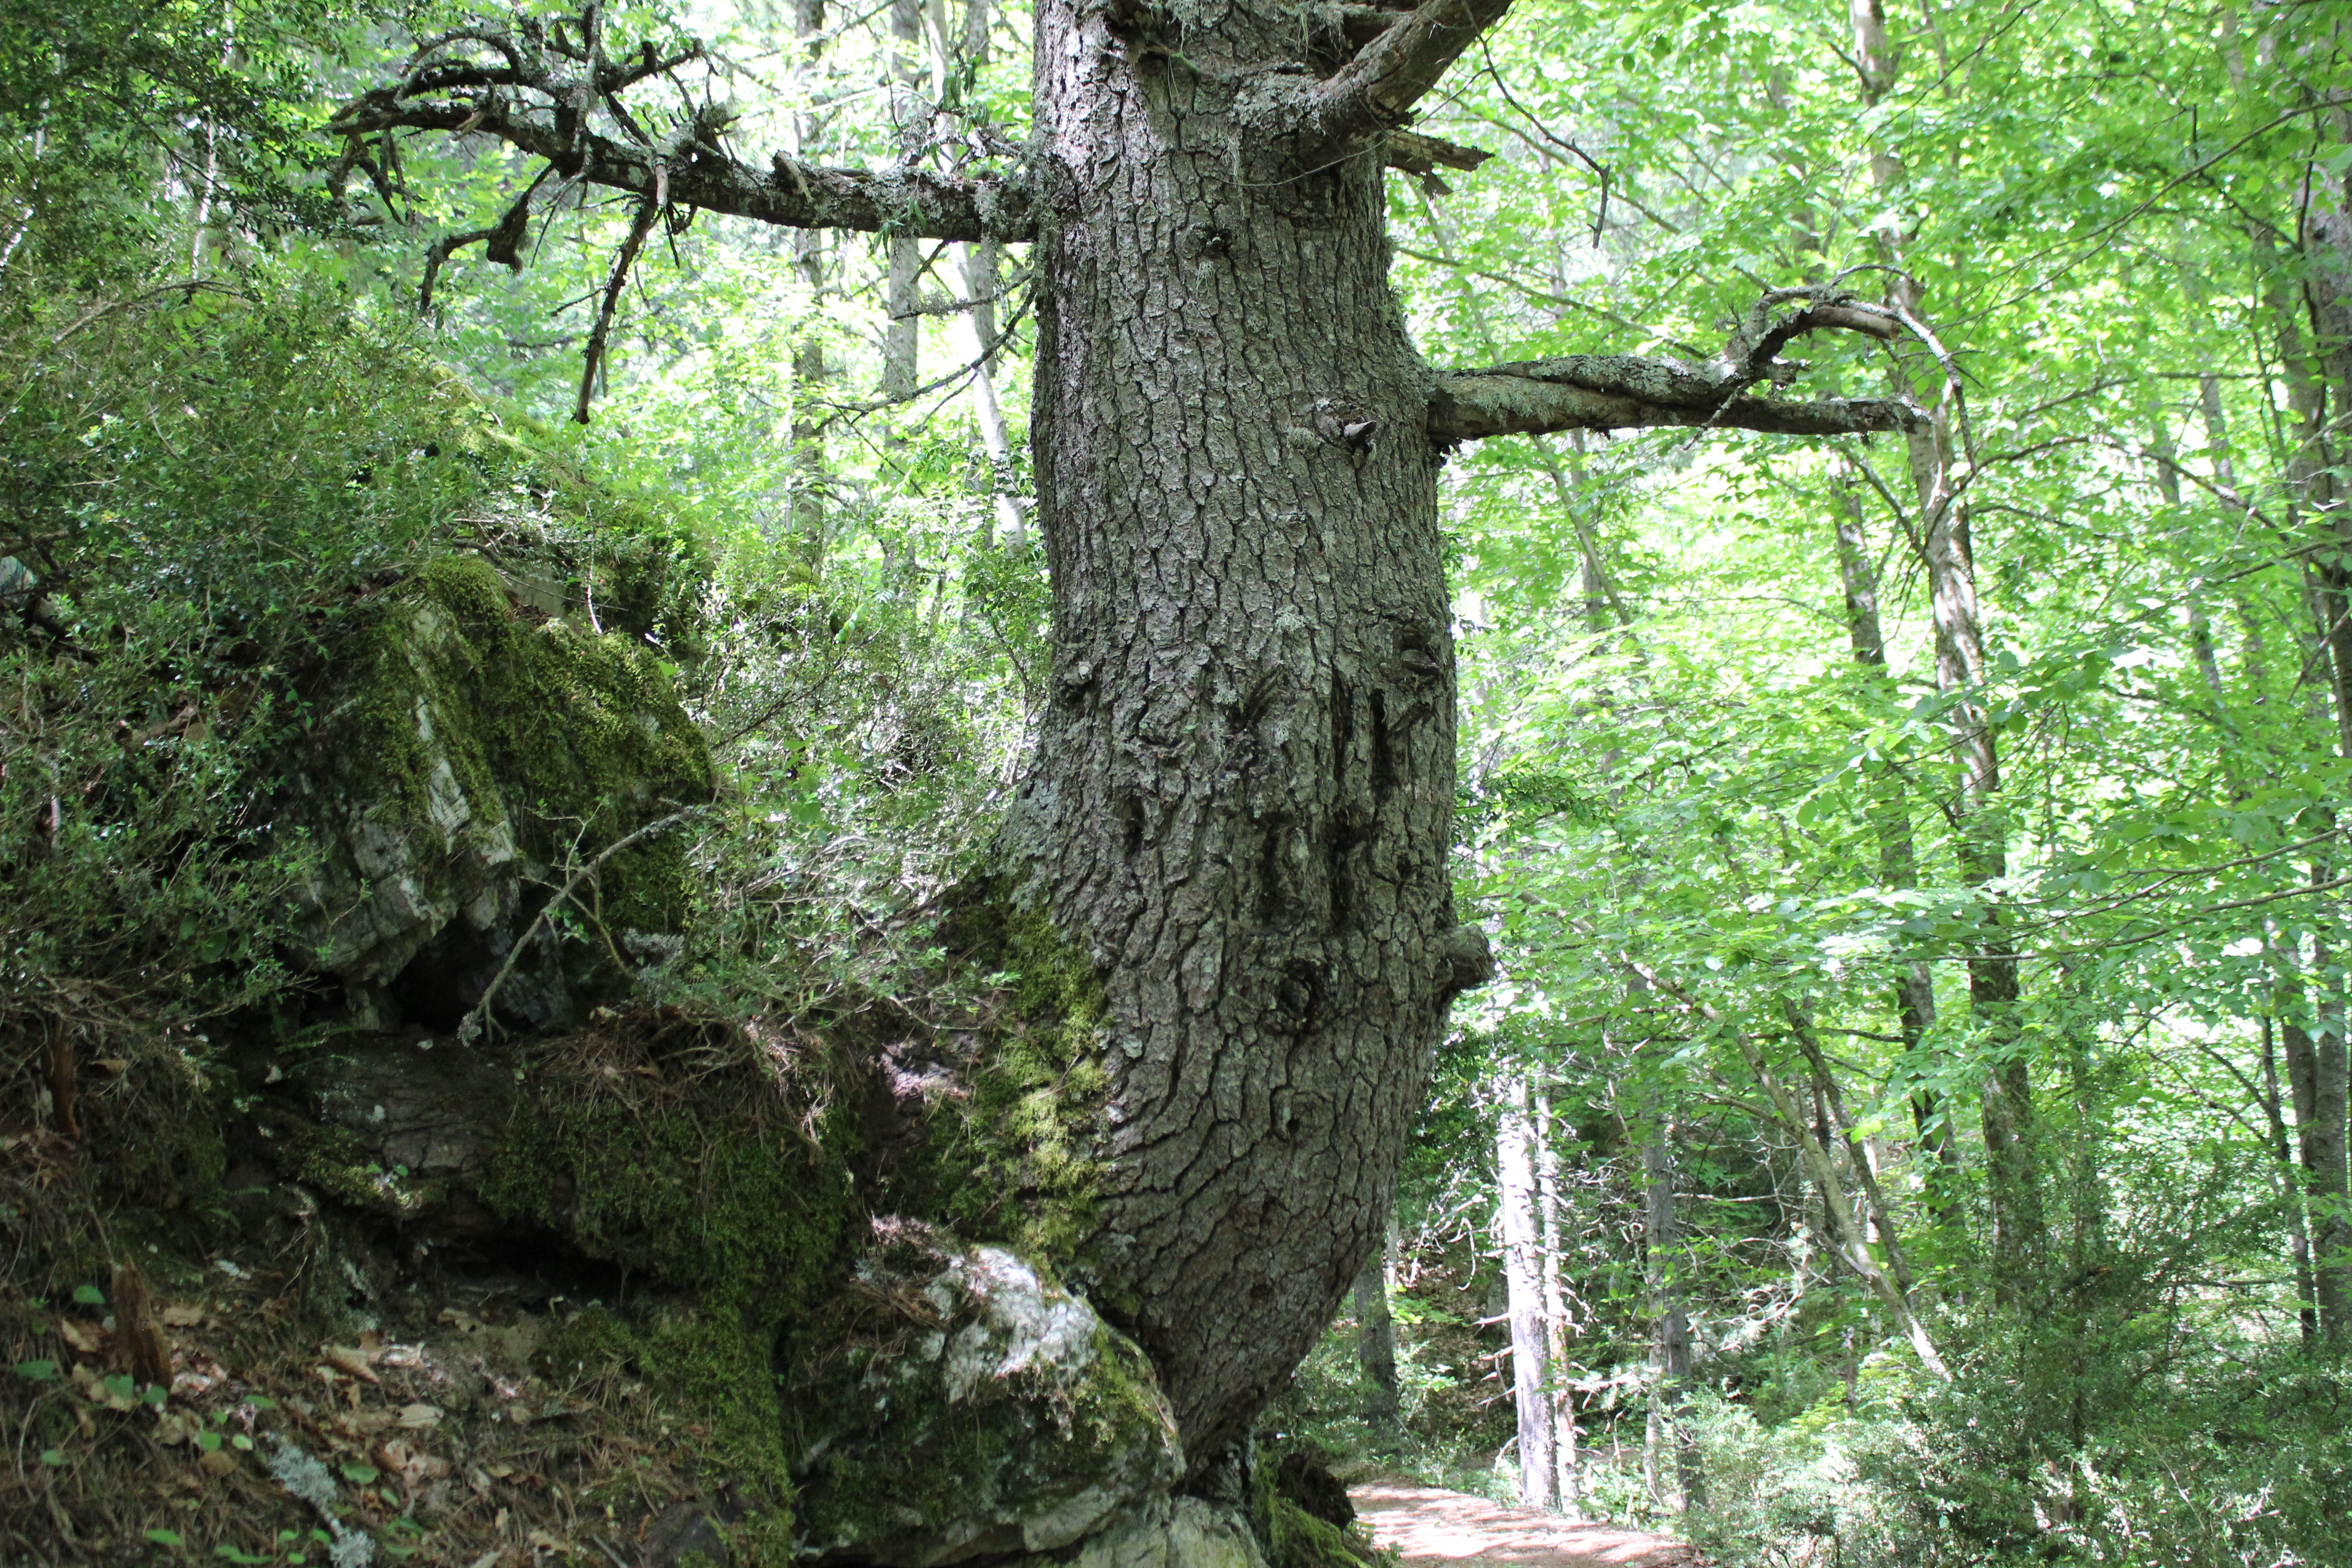
tree, nature, forest, wilderness, branch, plant, trail, flower, trunk, jungle, spruce, rainforest, deciduous, grove, woodland, habitat, ecosystem, biome, old growth forest, natural environment, woody plant, temperate broadleaf and mixed forest, temperate coniferous forest